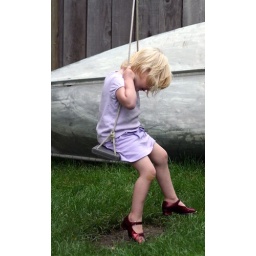
swingin' in my red shoes